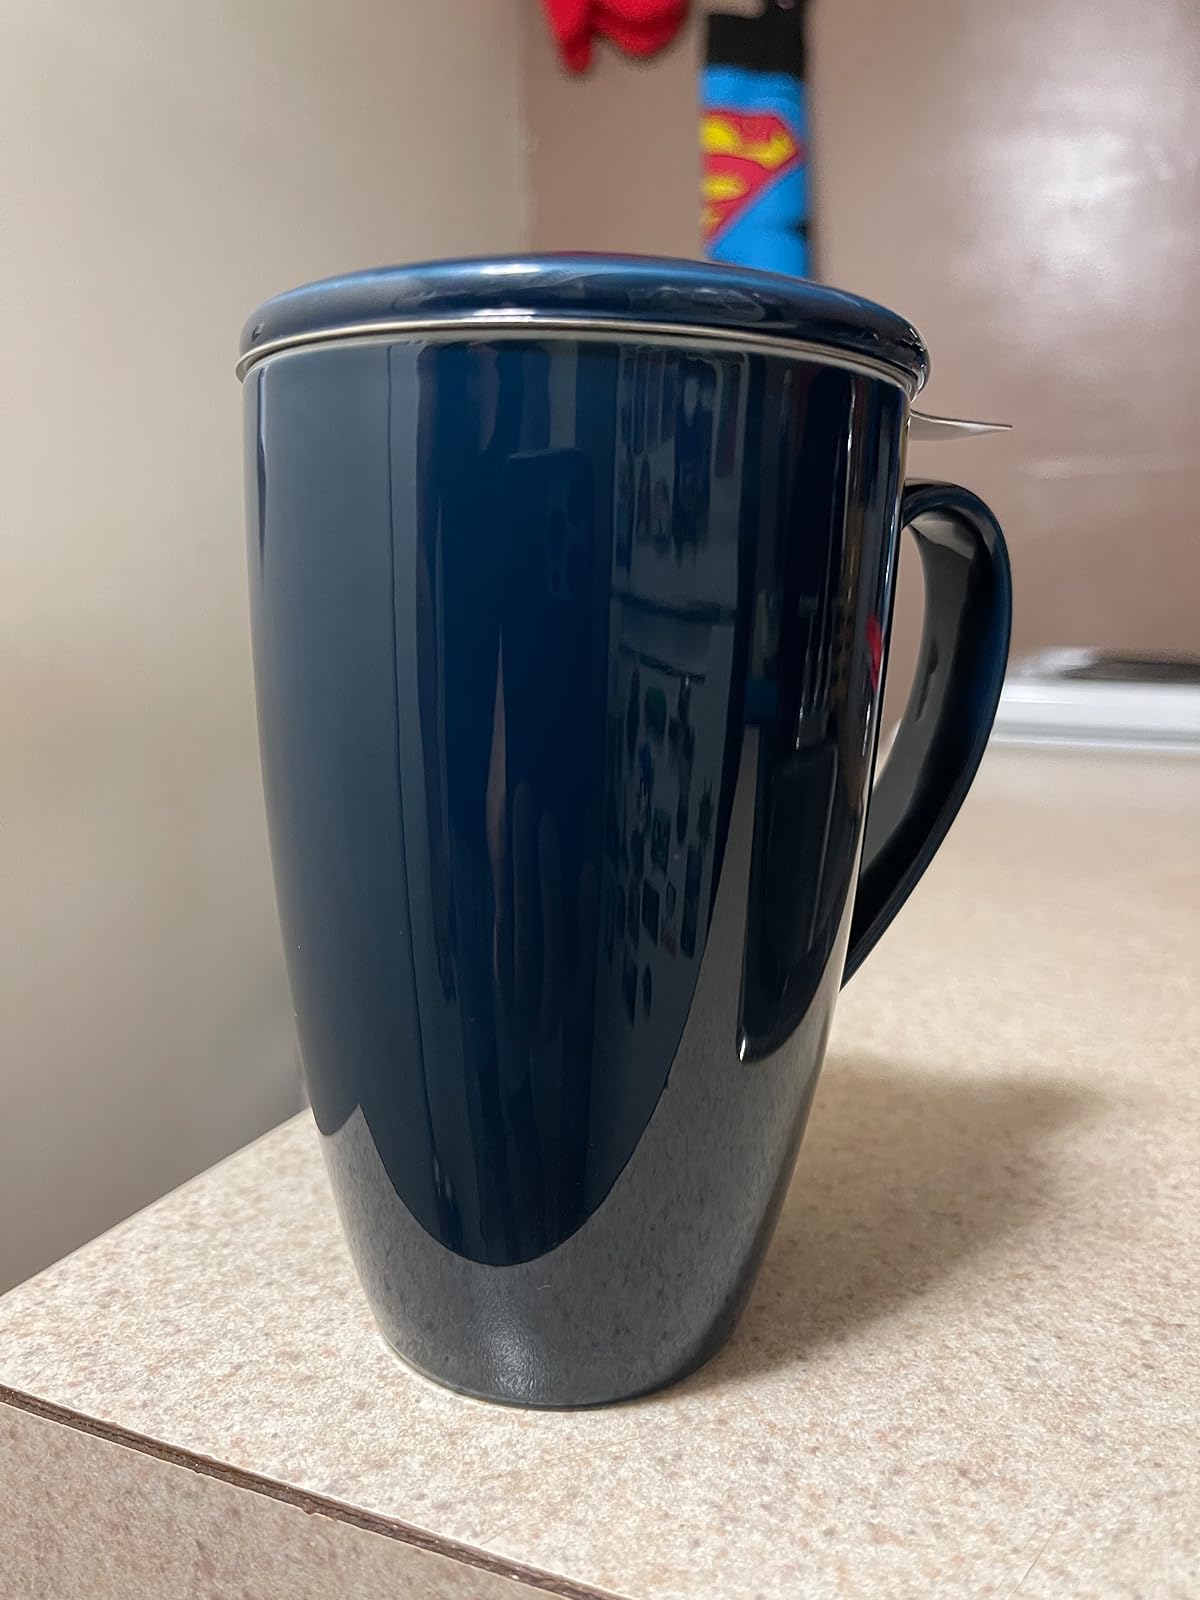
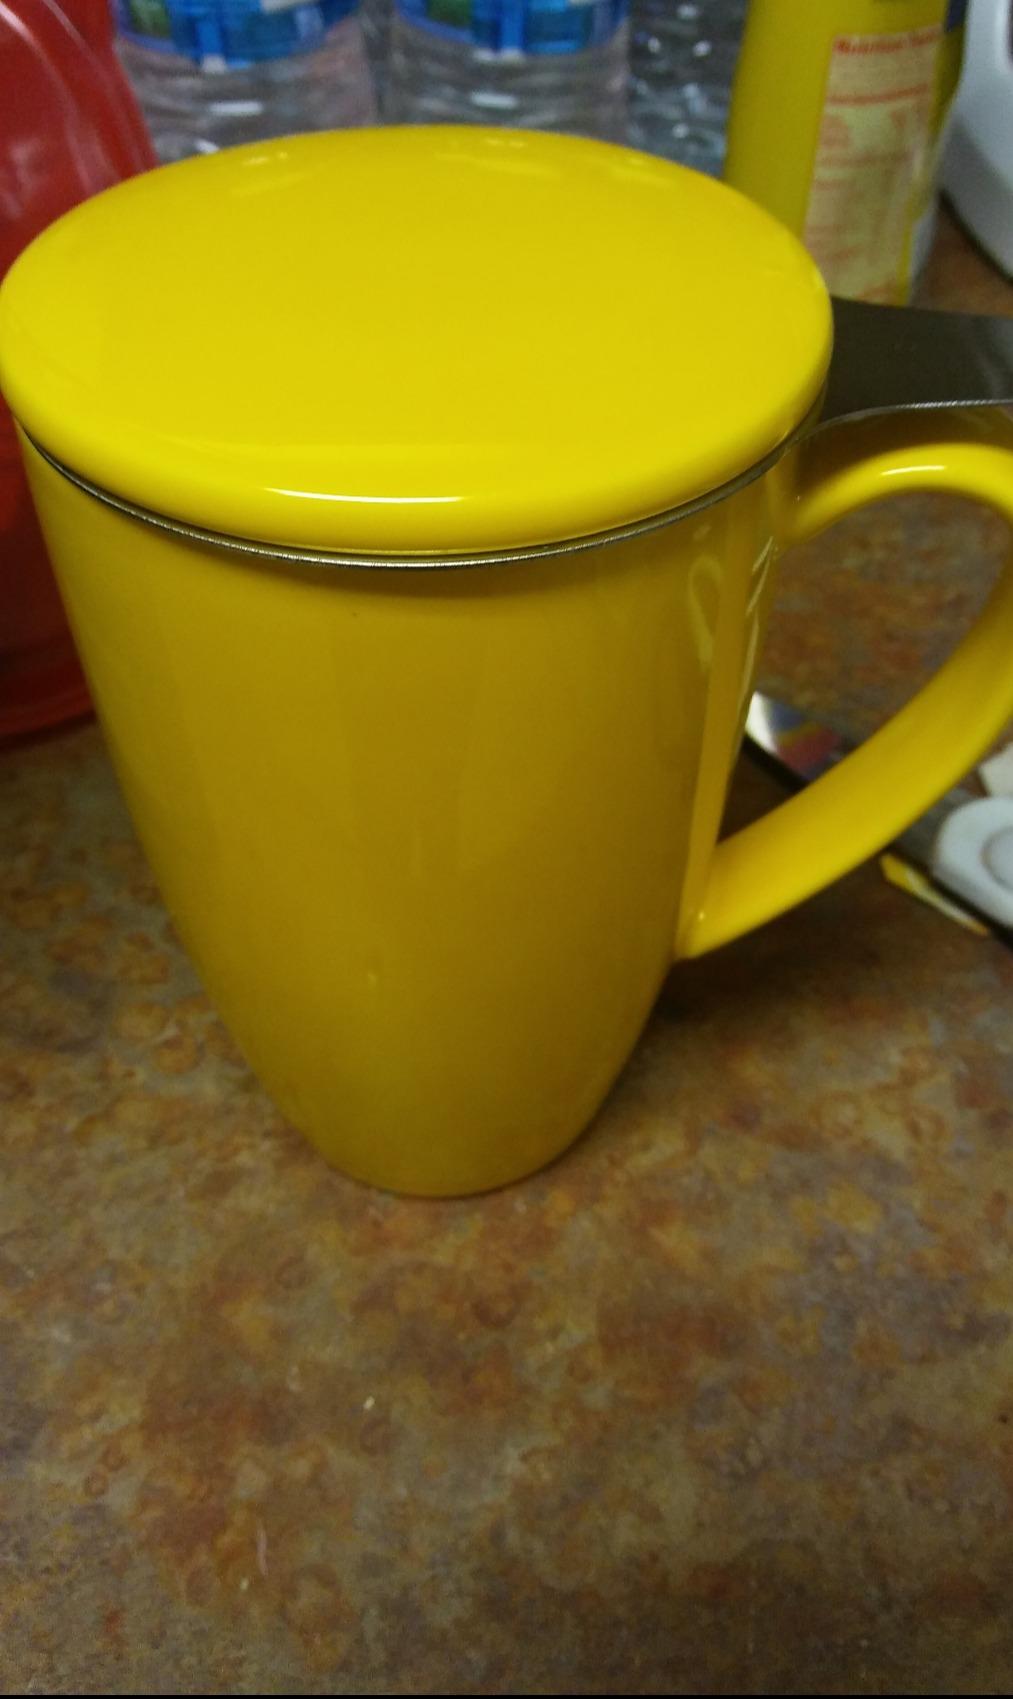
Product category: items_mug
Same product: no